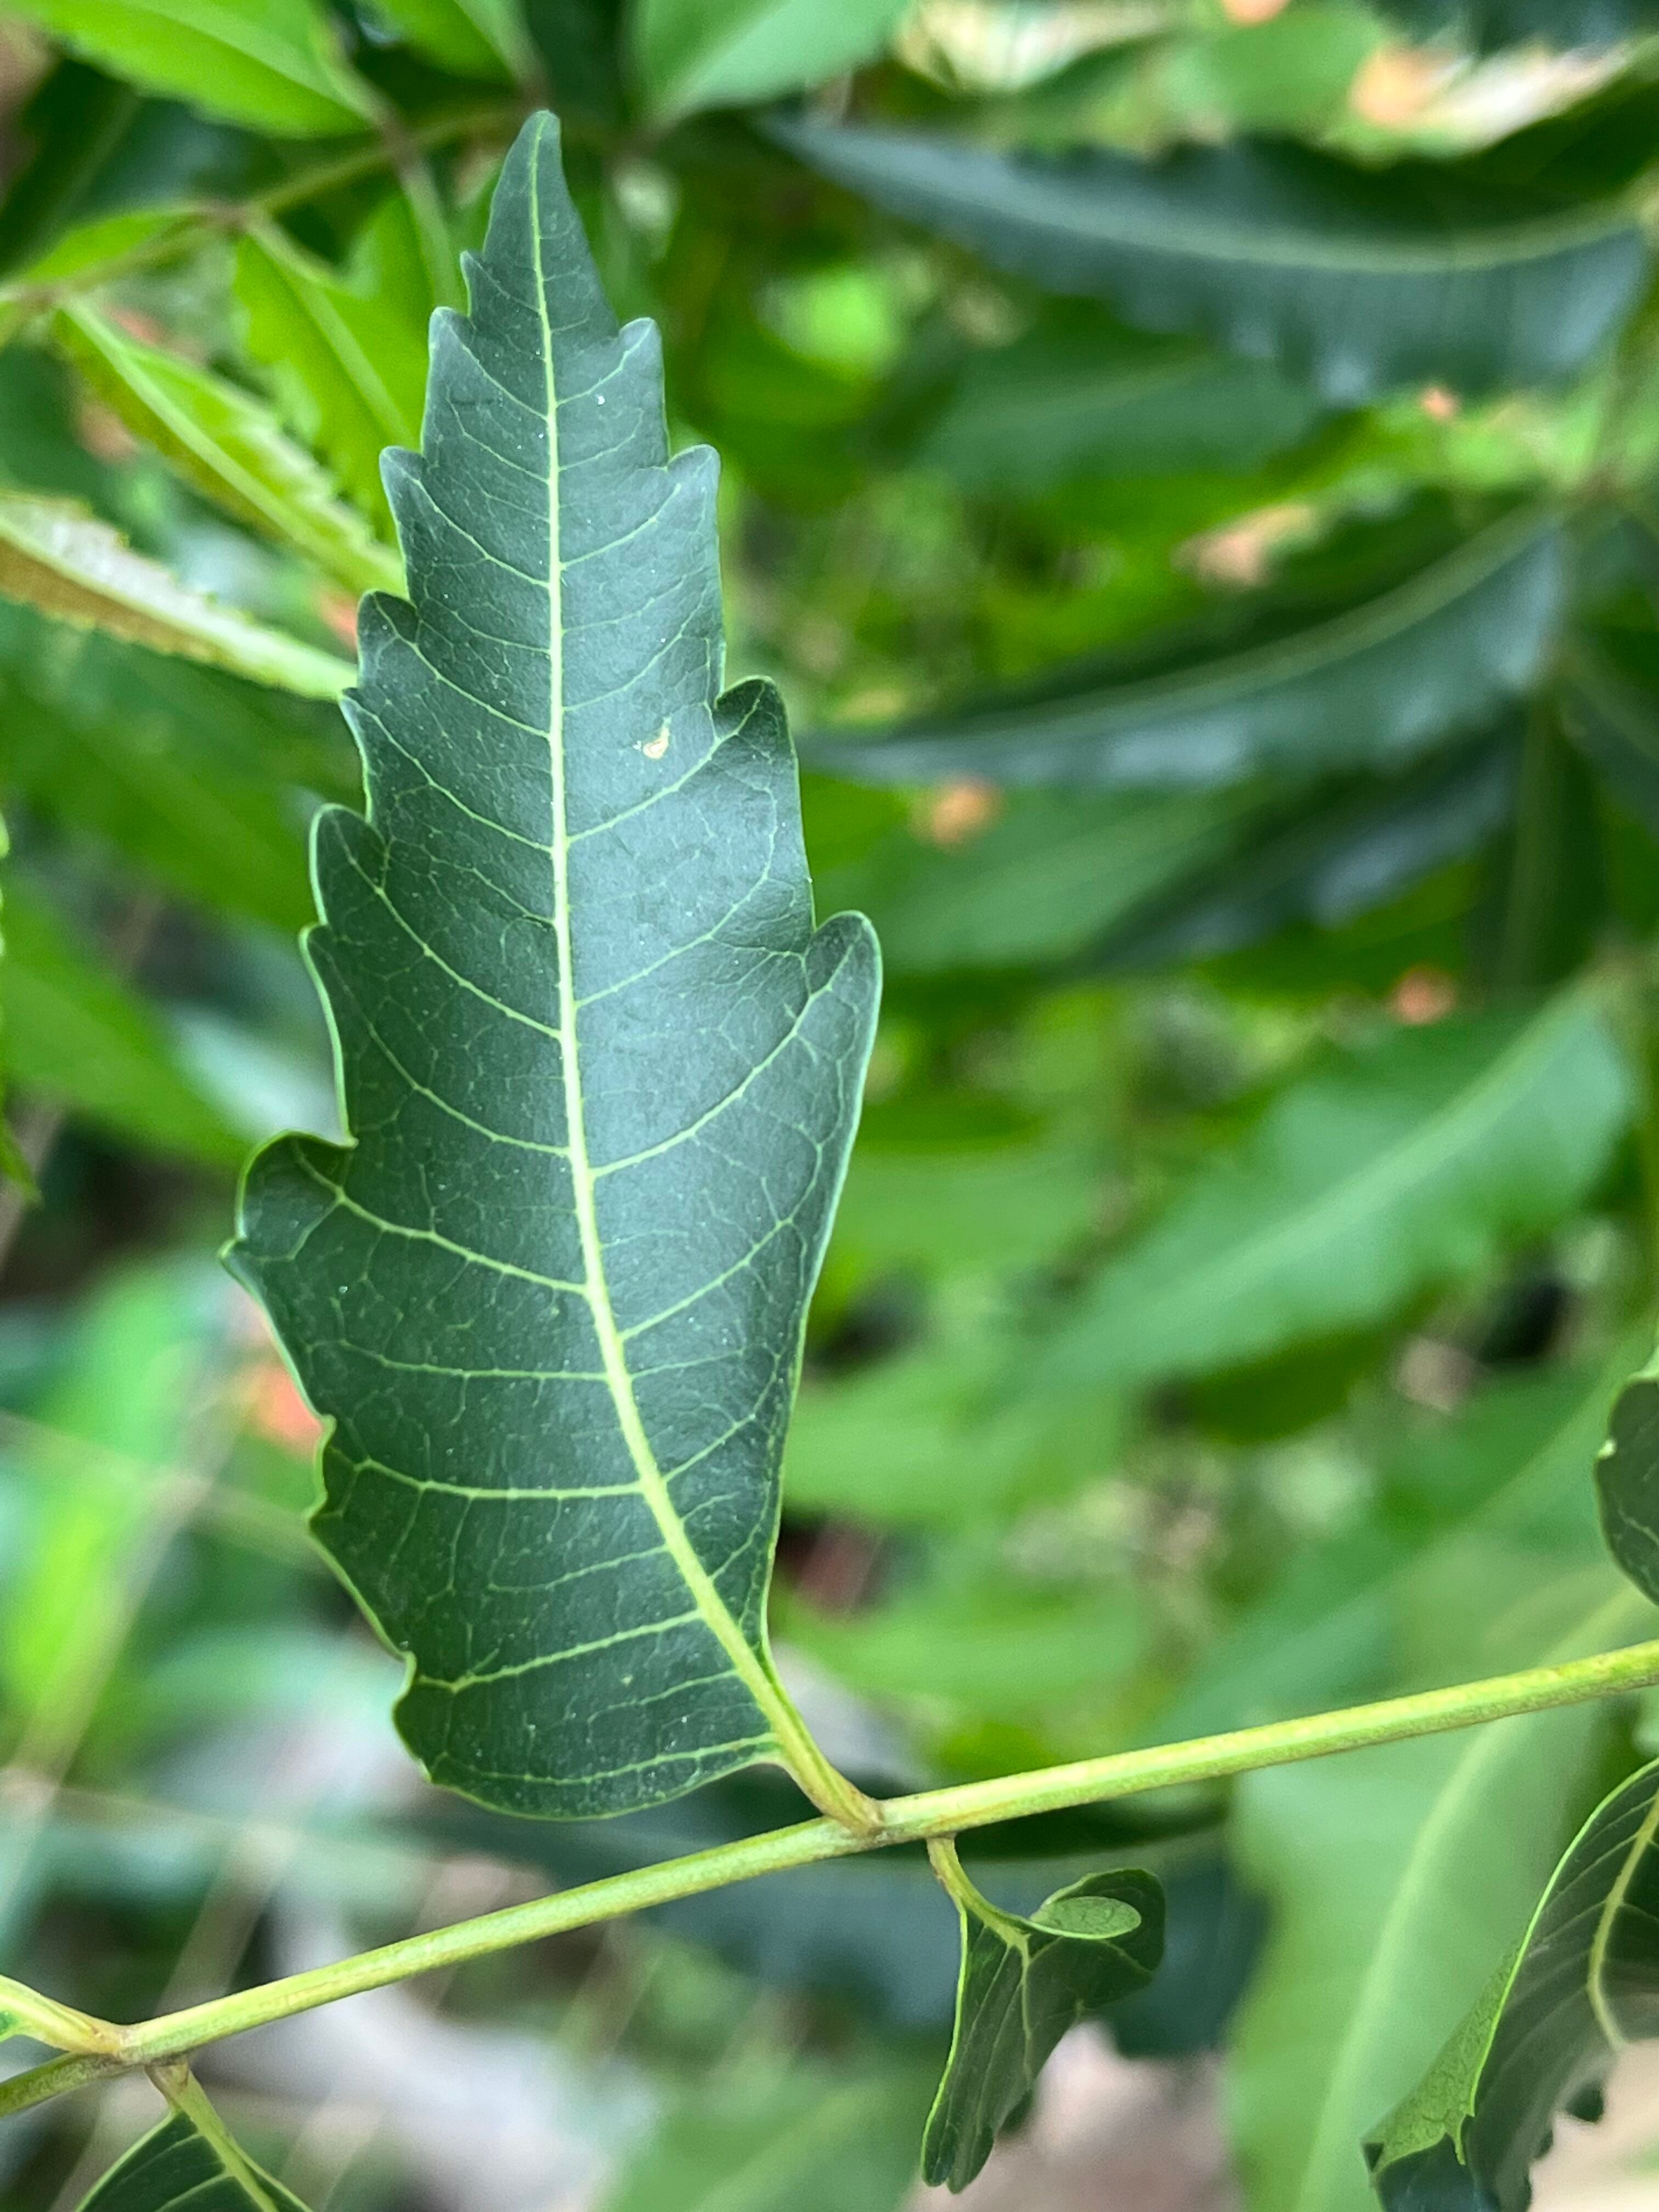
Plant species: azadirachta-indica